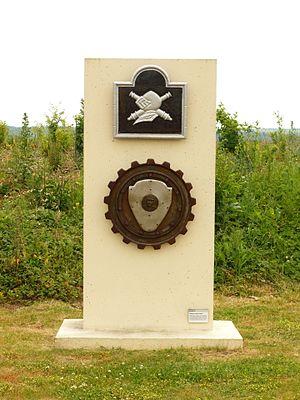
Jardin mémorial du Moulin de Laffaux (Aisne, France)
Le Moulin de Laffaux est un lieu-dit situé sur le territoire de la commune de Laffaux, dans le département de l'Aisne qui fut un des hauts lieux de la Première Guerre mondiale et de la Bataille de France au début de la Seconde Guerre mondiale. C'est aujourd'hui un lieu de mémoire où ont été rassemblés divers monuments commémoratifs des deux conflits mondiaux.